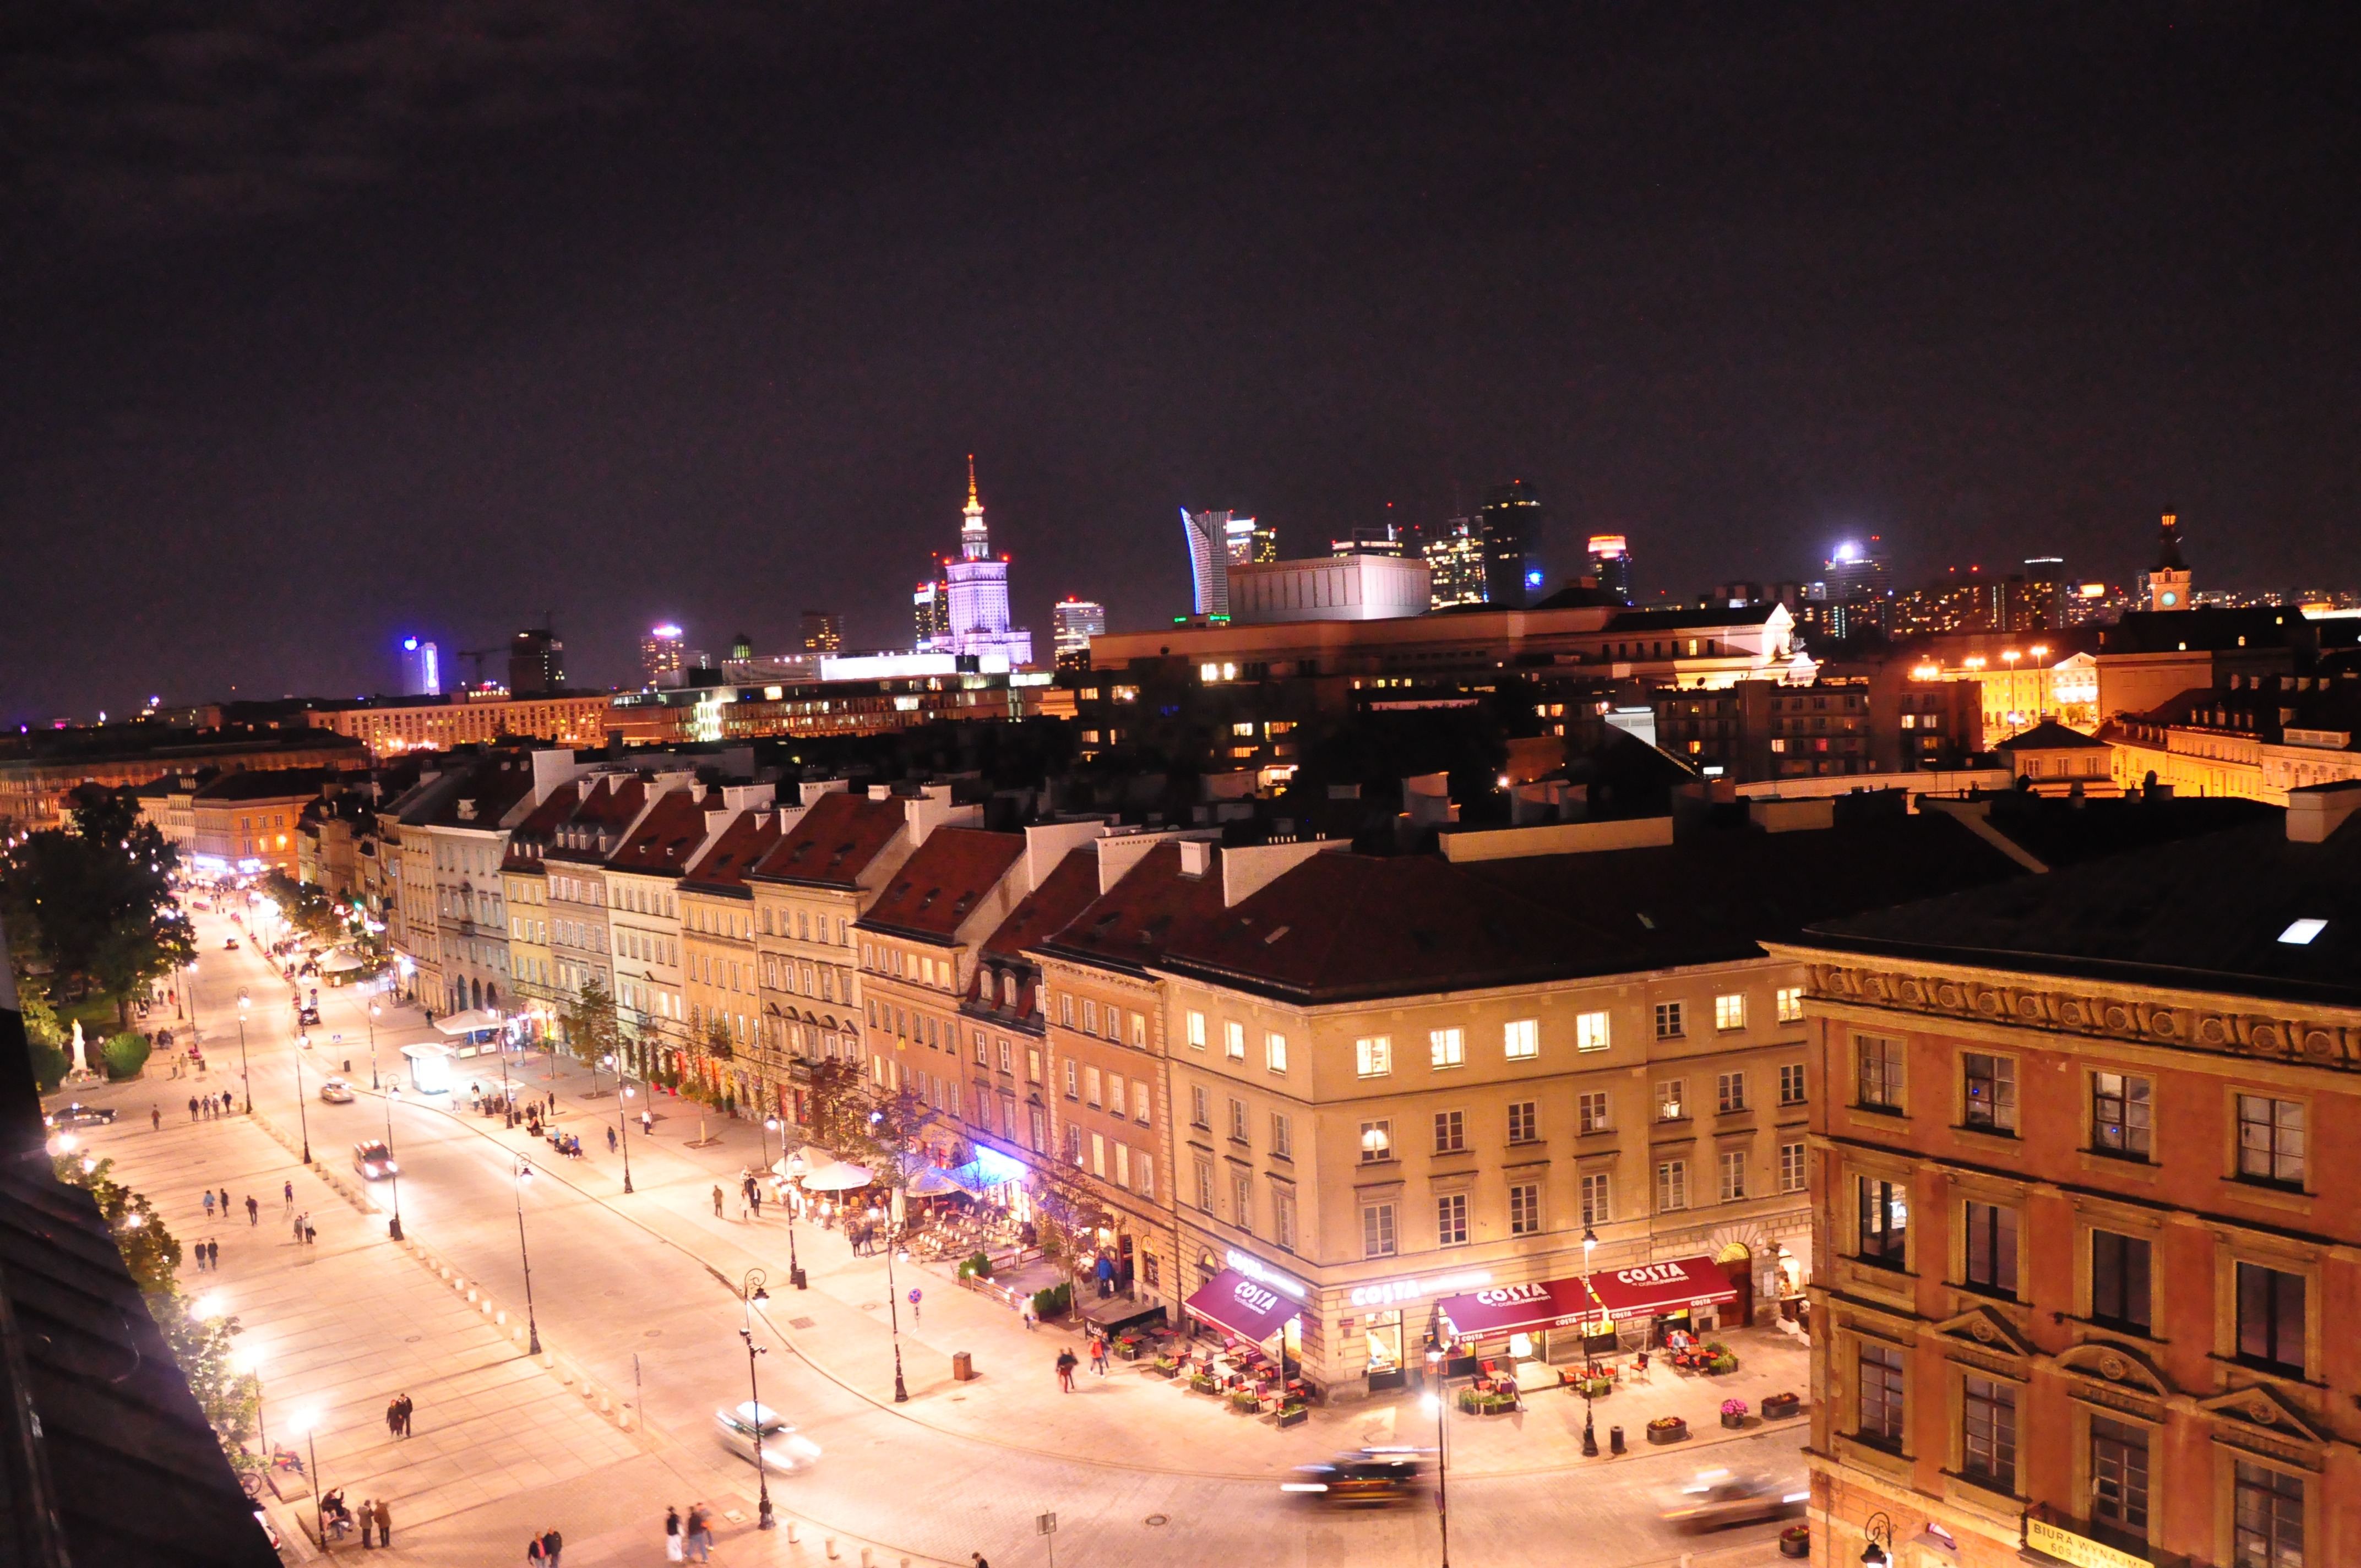
light, skyline, street, night, city, cityscape, downtown, evening, plaza, landmark, stadium, arena, poland, town square, warsaw, metropolis, the old town, human settlement, sport venue